Piatra Mare Mountains

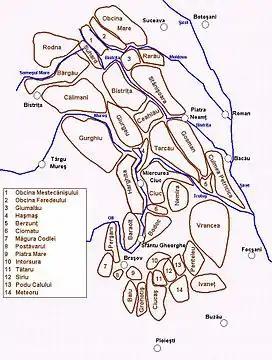
map, with the Piatra Mare Mountains marked as group #9

The range consists mainly of limestone and Carpathian flysch. The rock forms a predominantly north–south ridge, from which structured side combs extend to the west, and steep drops to the east. The highest peak, also called "Piatra Mare", stands at 1844 m (although sources differ on the exact height).